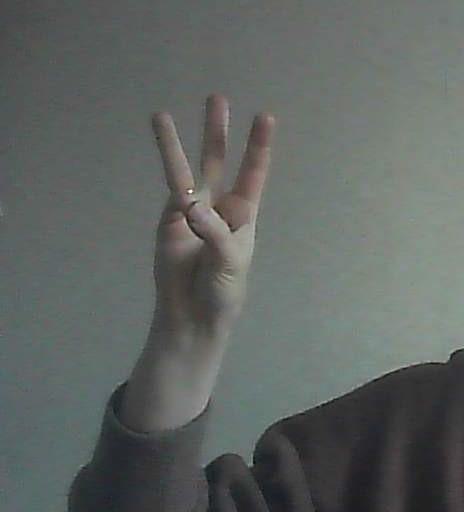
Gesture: three